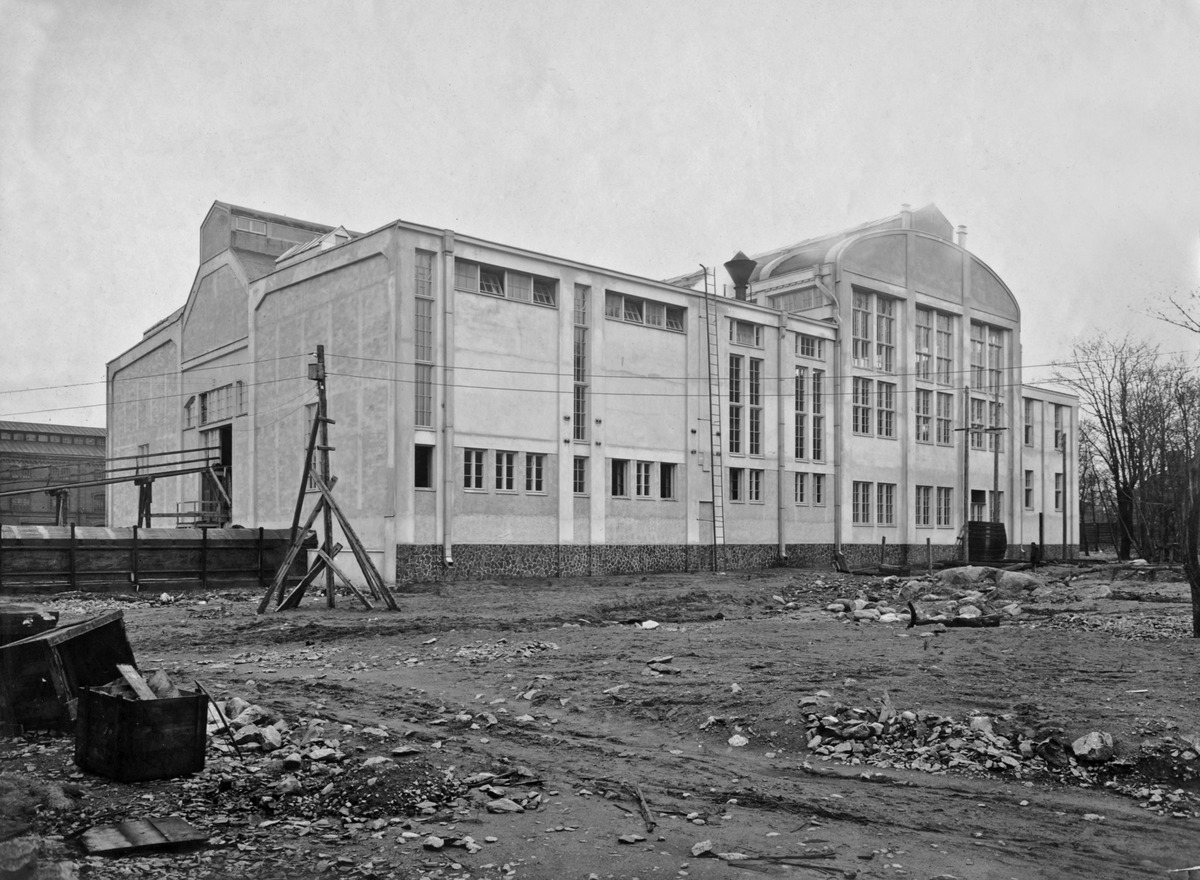
Helsingin kaupungin sähkölaitoksen voimala Suvilahdessa, Sörnäisten rantatie 20
sisällön kuvaus: Helsingin kaupungin sähkölaitoksen voimala Suvilahdessa, Sörnäisten rantatie 20. Voimalarakennus nähtynä kaakosta. Arkkitehti Selim A. Lindqvist. mustavalkoinen
Ajankohta: kuvausaika 1909
Paikka: Suomi, Uusimaa, Helsinki, Sörnäinen Helsinki, Sörnäisten rantatie 20
Aiheet: Helsingin kaupunki, sähkölaitokset, energia, kunnallistekniikka, jugend, arkkitehtuuri